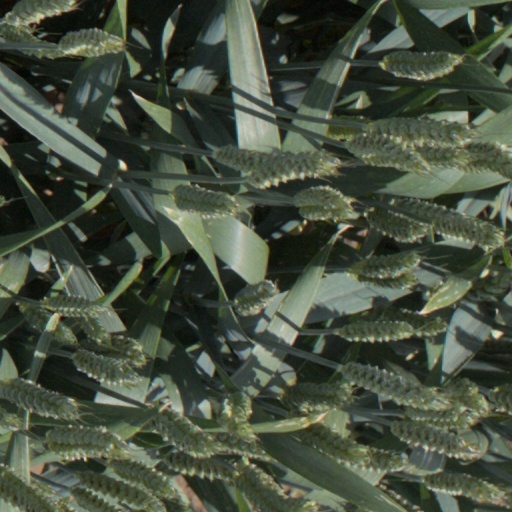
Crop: wheat